Ai City

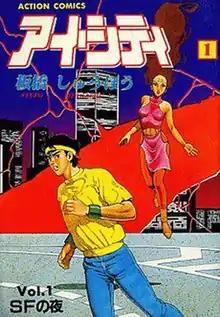
Cover of the first manga

is a Japanese science fiction manga created by (real name ). The story was later adapted into an anime film directed by Kōichi Mashimo and released on July 26, 1986.